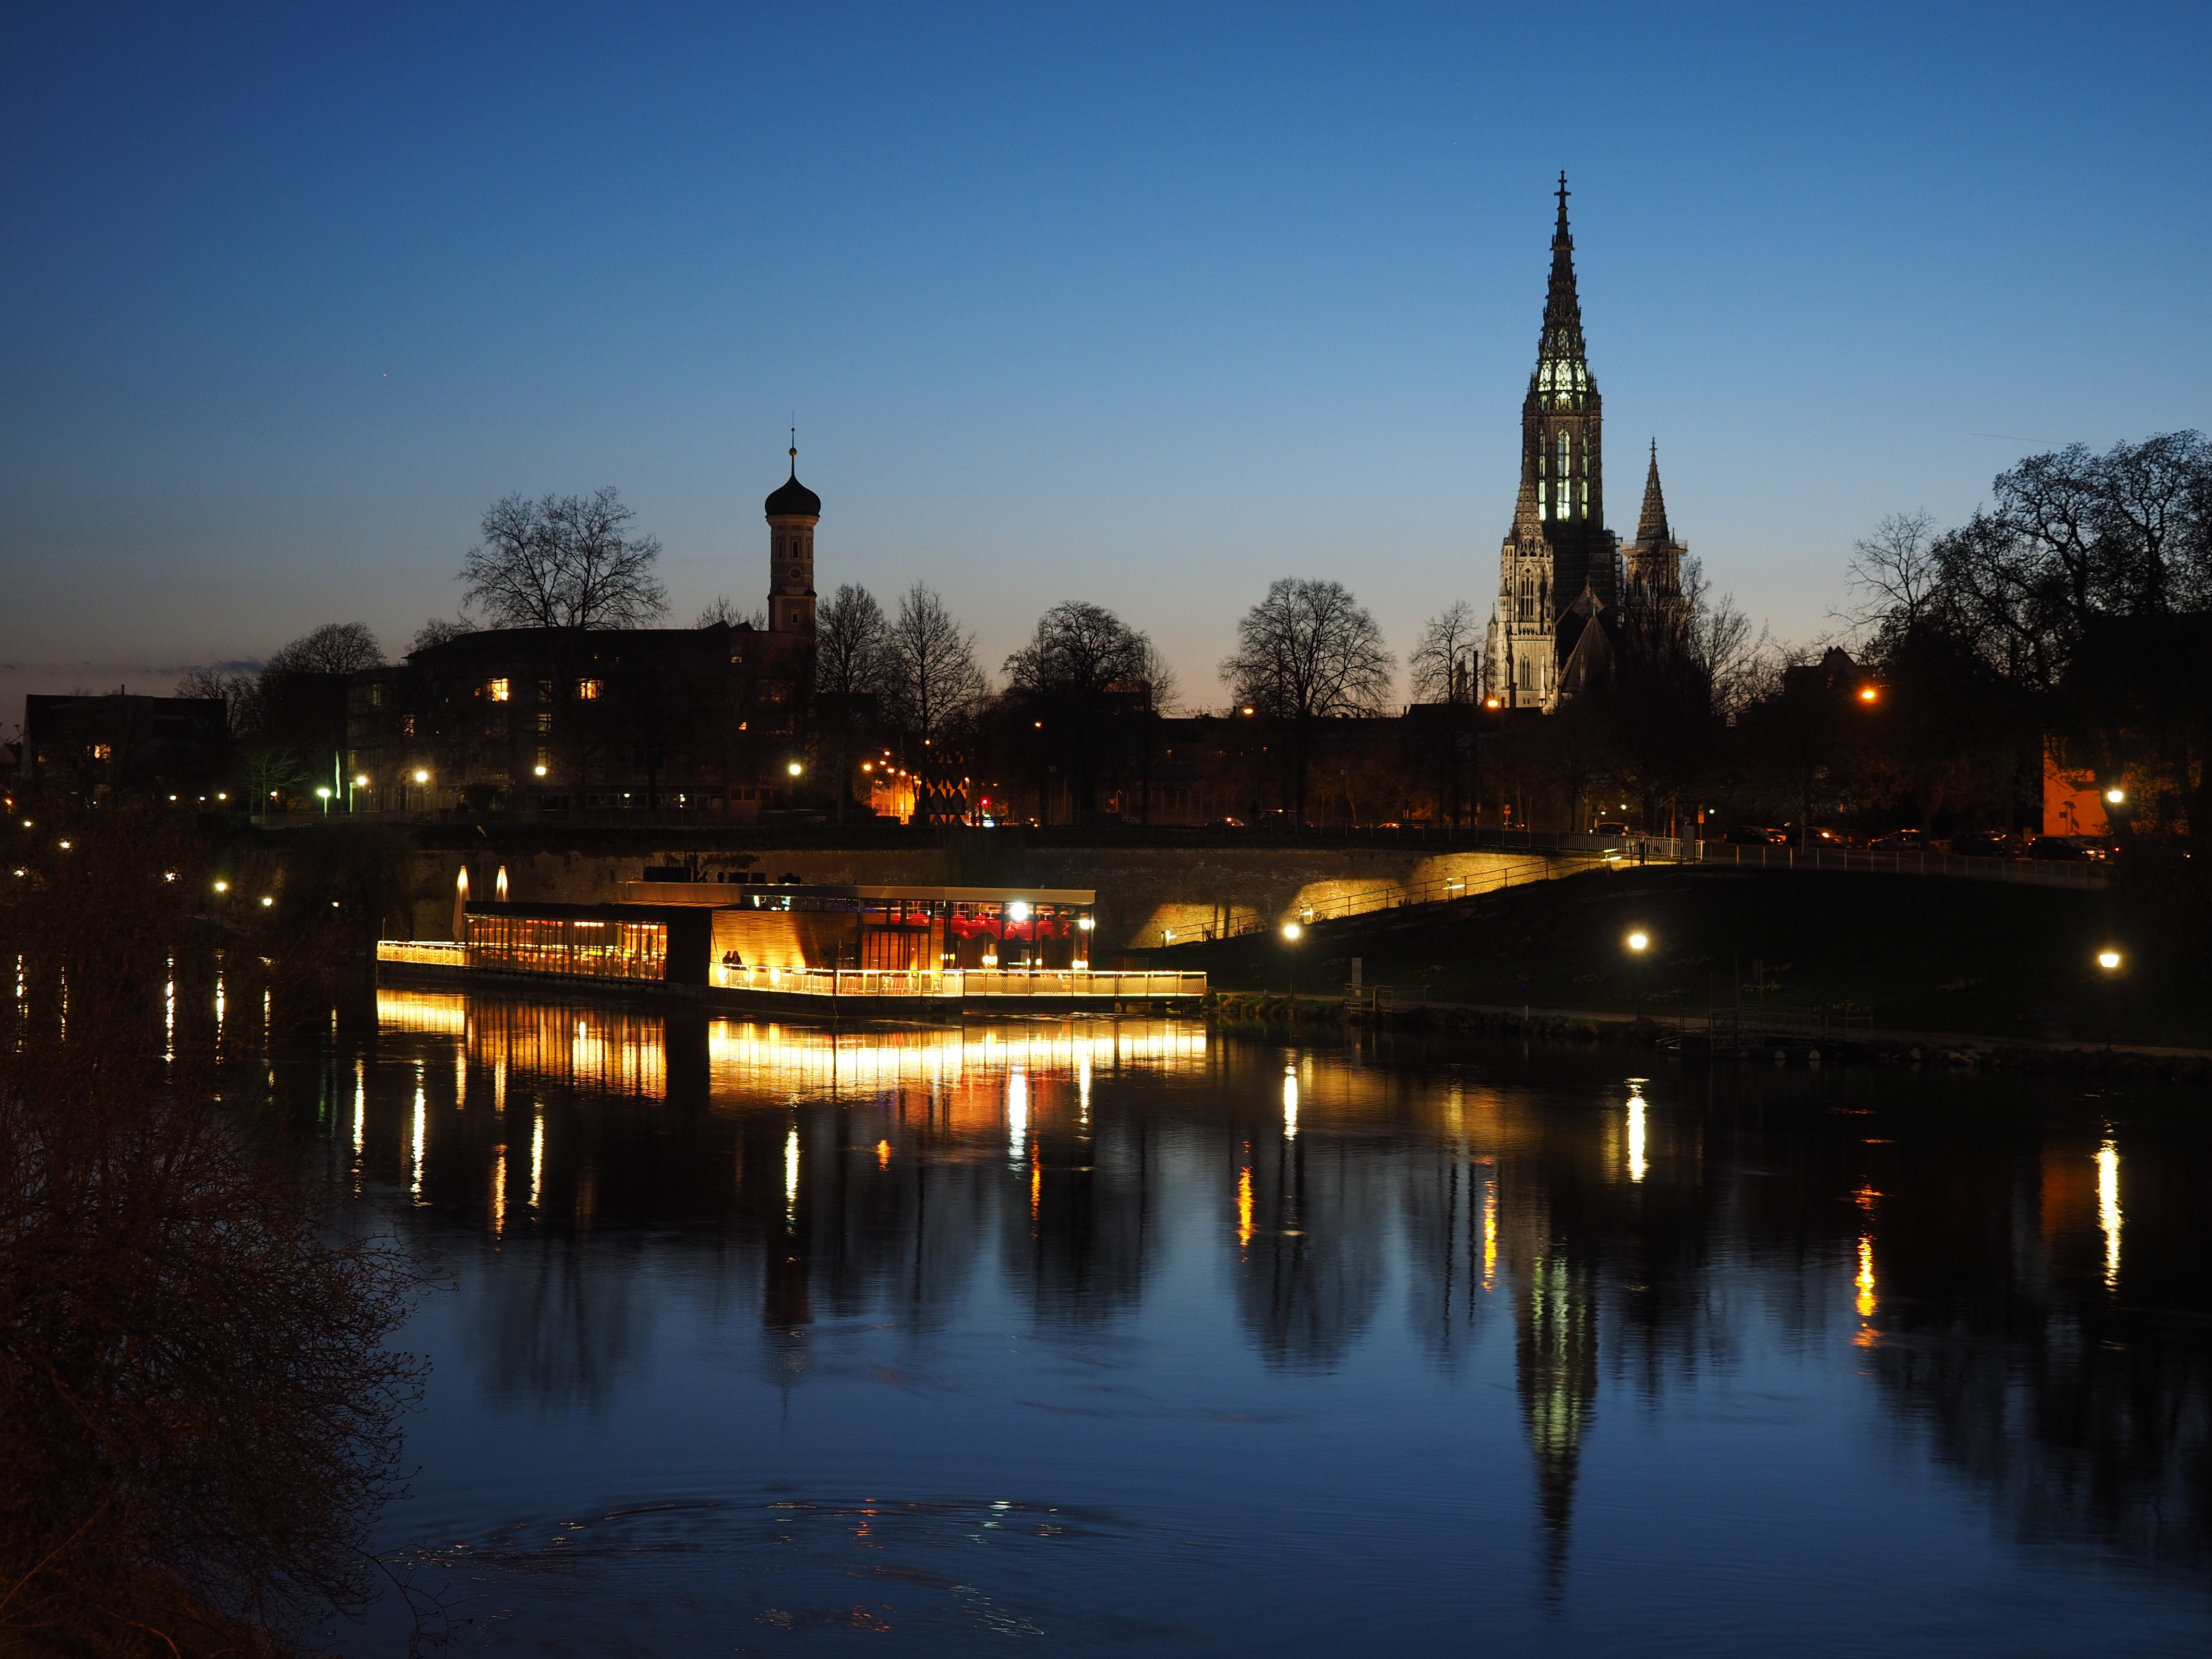
water, sunset, bridge, skyline, night, sunlight, morning, restaurant, dawn, city, river, ship, cityscape, dusk, boot, evening, reflection, romantic, landmark, night sky, waterway, at night, lights, bank, danube, mood, ulm, bank of the danube, munster, ulm cathedral, boat house, restaurant ship, urban area, ship restaurant, boathouse ulm